List of ancient dishes

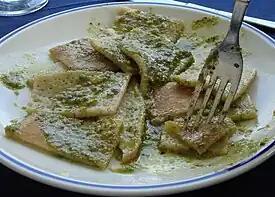
A plate of testaroli with pesto, as served at a trattoria in Pontremoli, Italy

This is a list of ancient dishes, prepared foods and beverages that have been recorded as originating in ancient history. The span of recorded history is roughly 5,000 years, beginning with Sumerian cuneiform script, the oldest discovered form of coherent writing from the protoliterate period around 3,000 to 2,900 years BCE.